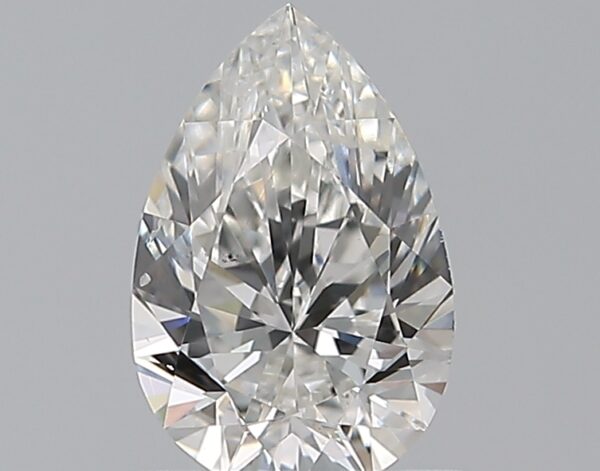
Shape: pear
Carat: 0.7
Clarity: VS2
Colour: G
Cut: EX
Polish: EX
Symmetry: VG
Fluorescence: M
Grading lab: GIA
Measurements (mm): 7.51 x 4.96 x 3.12